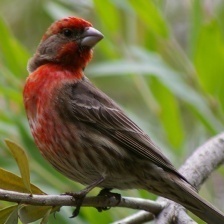
Species: HOUSE FINCH
Scientific name: HAEMORHOUS MEXICANUS
ImageNet parent category: house_finch